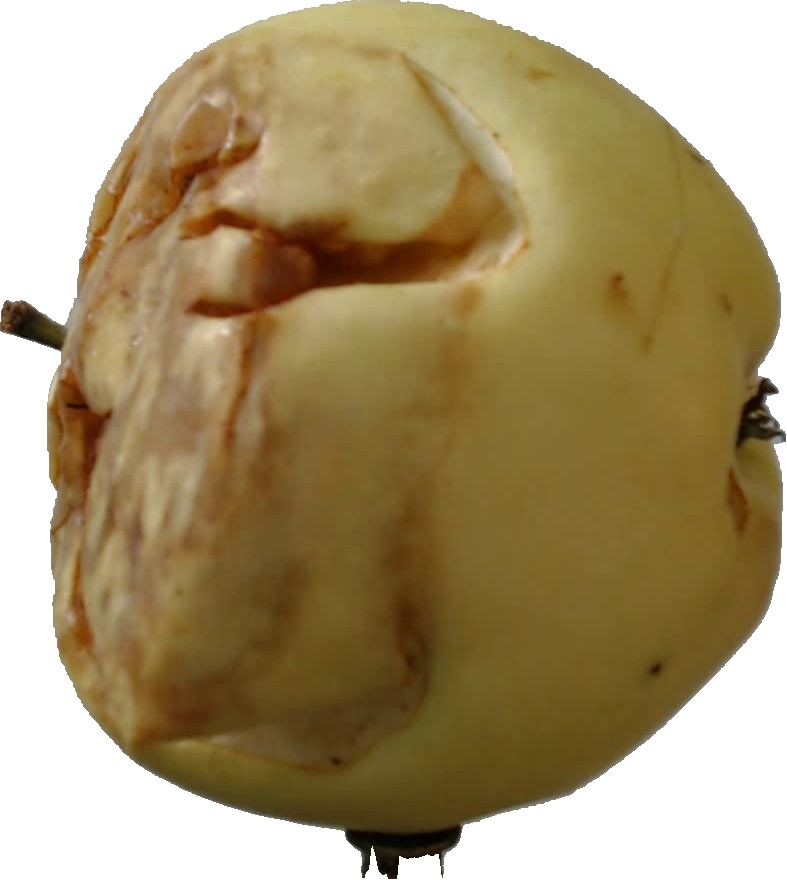
Label: apple_hit_1